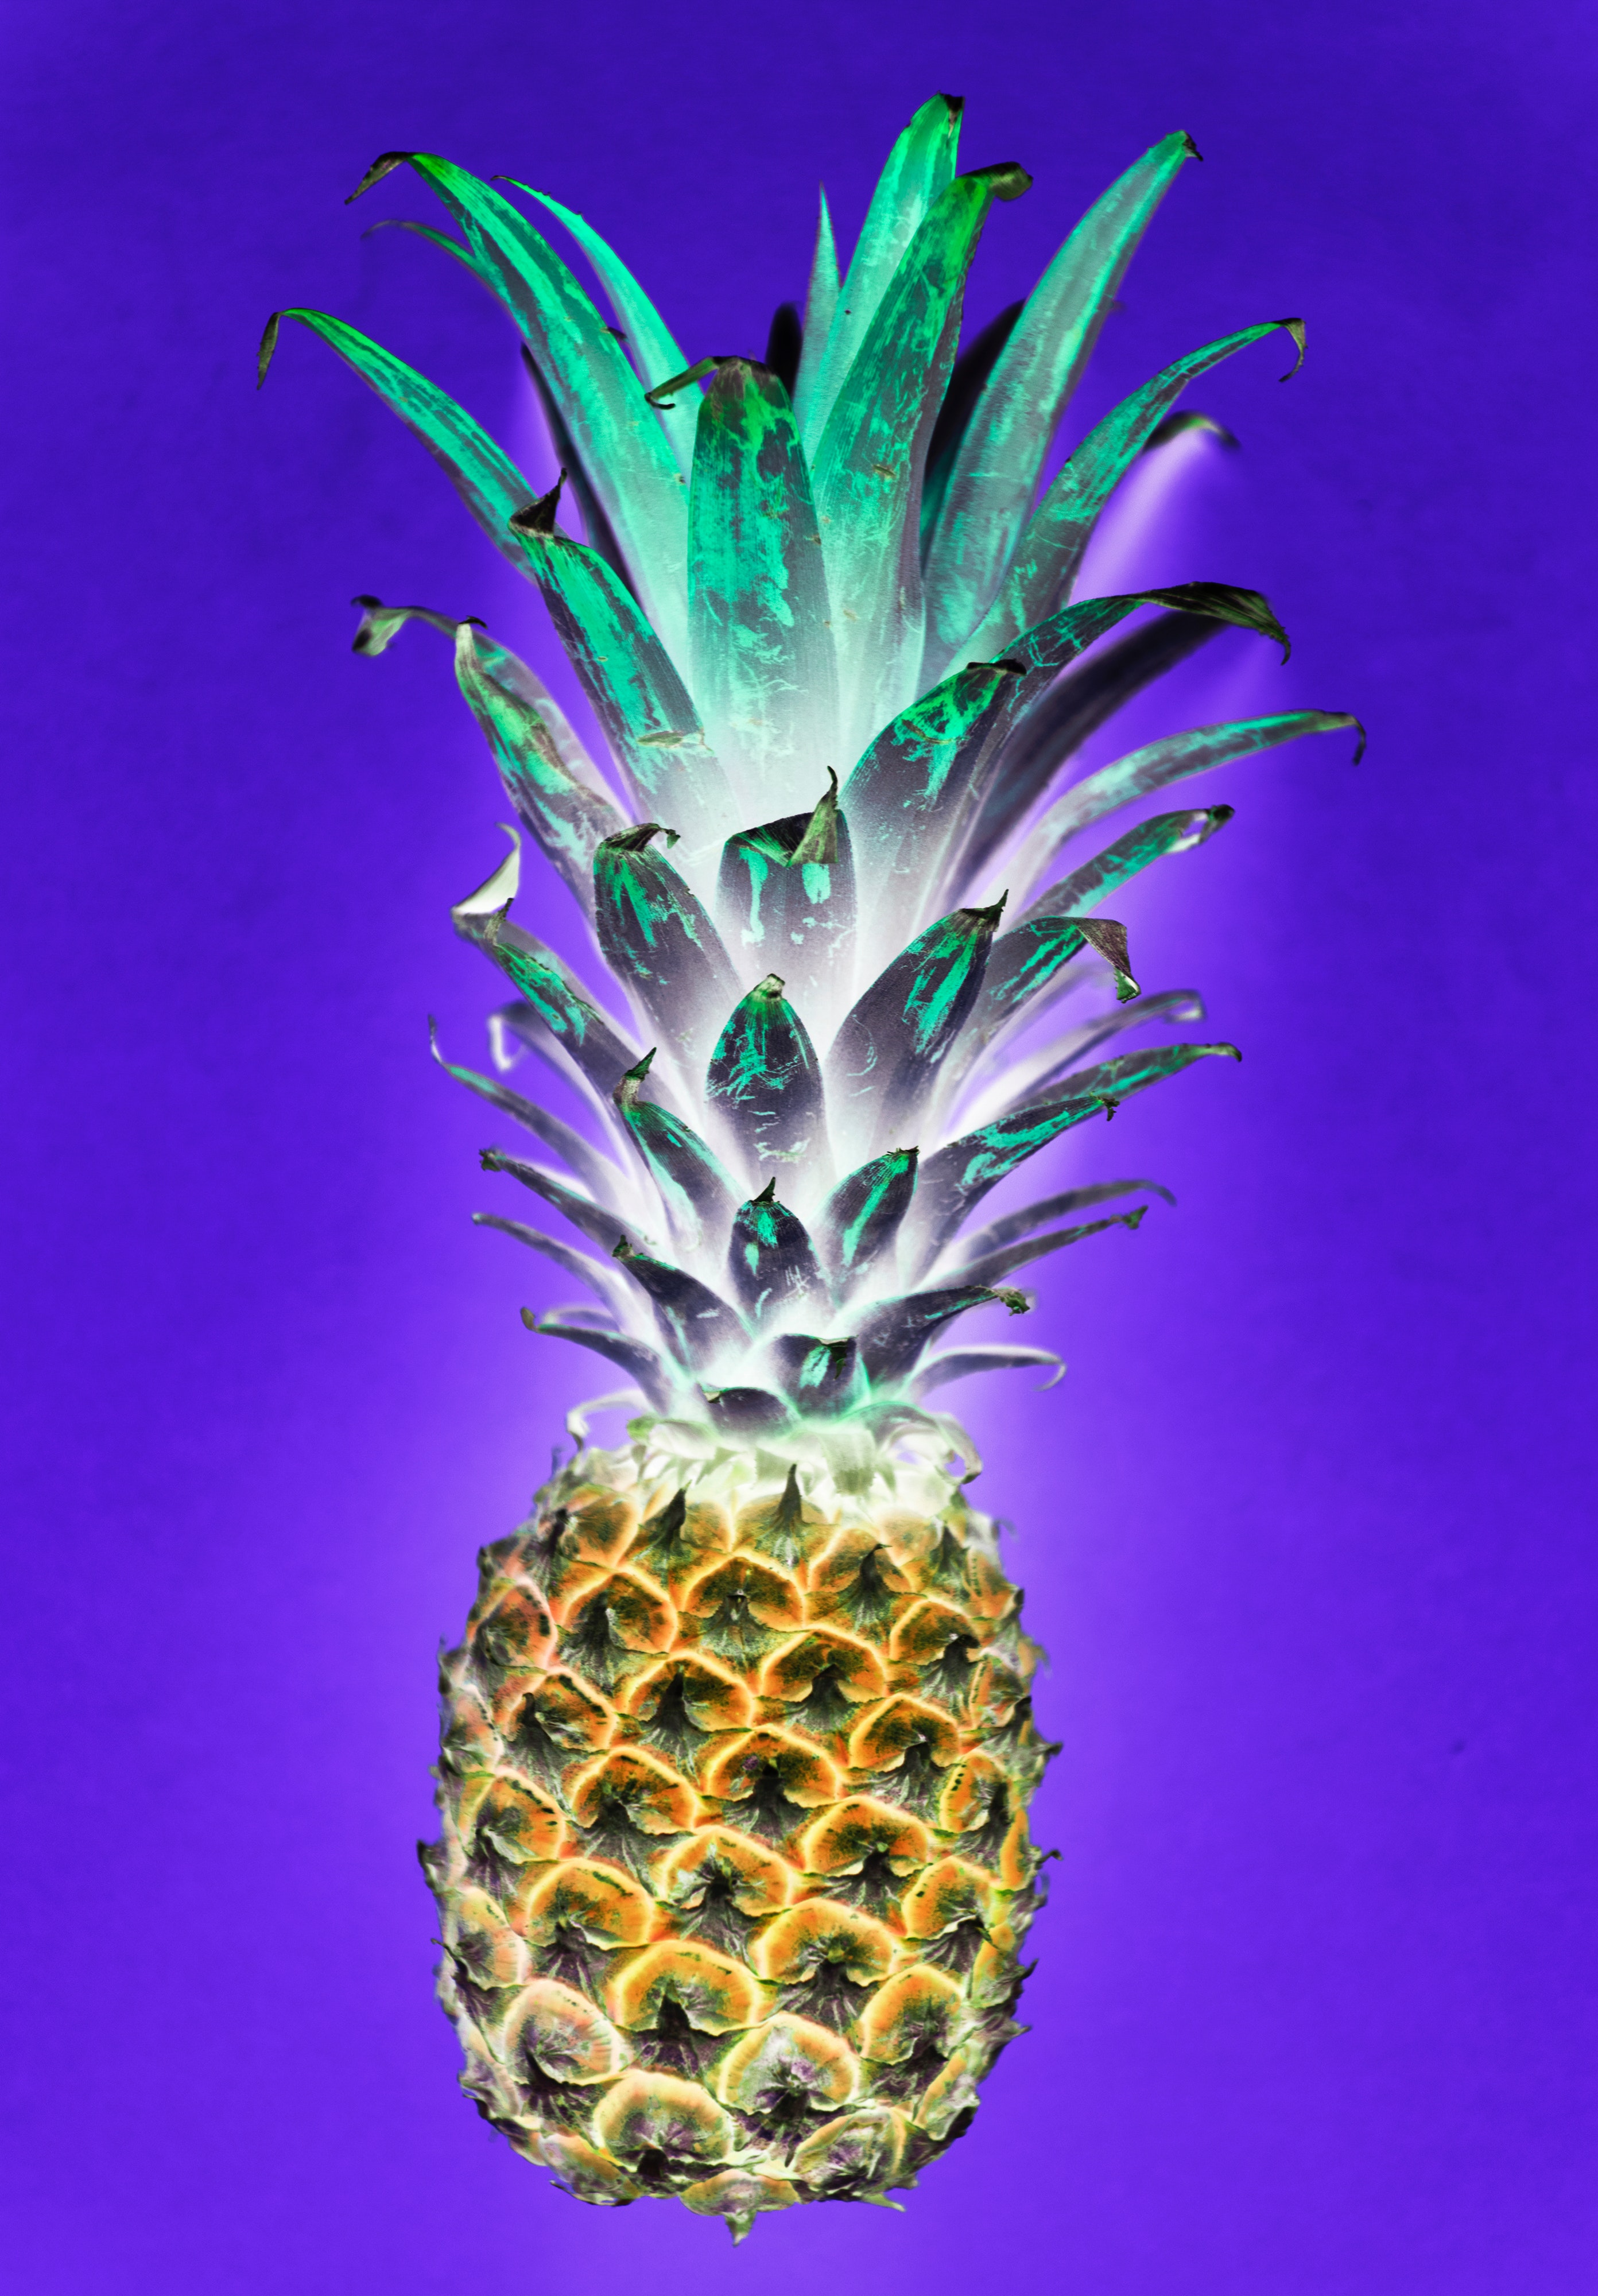
ananas, pineapple, plant, organism, bromeliaceae, fruit, flowering plant, produce, computer wallpaper